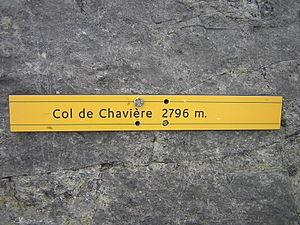
Photo prise par moi-même au sommet du col de Chavière. Indication clouée dans la roche au sommet du col indiquant l'altitude de celui-ci.
Le col de Chavière est un col qui fait partie du massif de la Vanoise, dans les Alpes françaises. Il est traversé par le GR55 et permet de relier Pralognan-la-Vanoise à Modane.